Christmas card

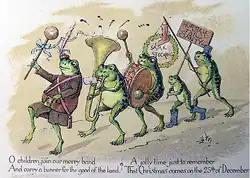
Christmas card by Louis Prang, showing a group of anthropomorphized frogs parading with banner and band.

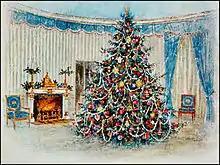
President Johnson's 1967 White House Christmas card

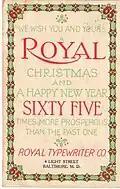
Christmas card promoting Royal typewriters

The first known Christmas card was sent by Michael Maier to James I of England and his son Henry Frederick, Prince of Wales in 1611. It was discovered in 1979 by Adam McLean in the Scottish Record Office. It was hand-made and incorporated Rosicrucian imagery, with the words of the greeting – "A greeting on the birthday of the Sacred King, to the most worshipful and energetic lord and most eminent James, King of Great Britain and Ireland, and Defender of the true faith, with a gesture of joyful celebration of the Birthday of the Lord, in most joyand fortune, we enter into the new auspicious year 1612" – being laid out to form a rose.